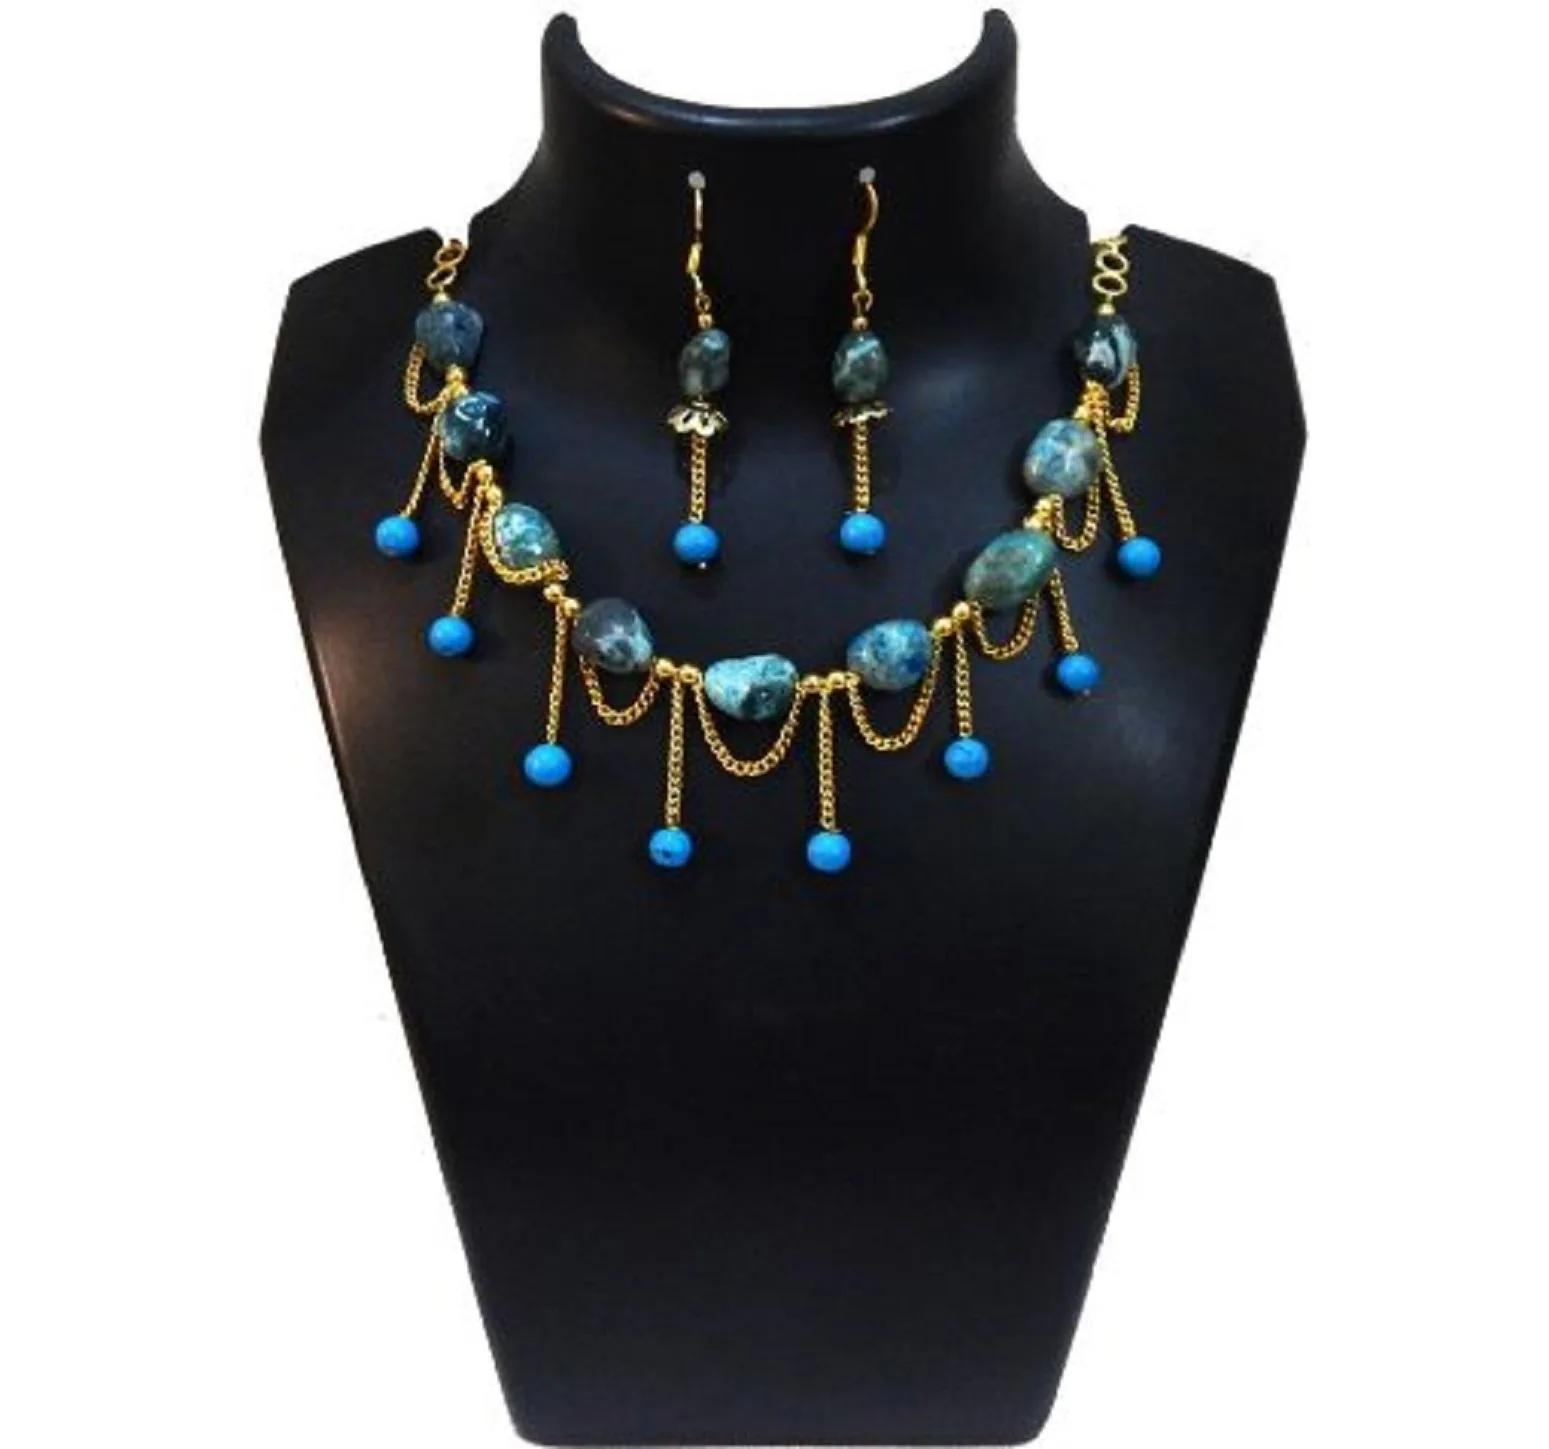
JAYA VISION ENTERPRISES Gemstone Turquoise Tumble & Beaded Throat Chakra Choker Necklace
Type: Necklaces
Brand: JAYA VISION ENTERPRISES
Price: Rs. 750
 Item Type : Semi Precious Gem Stone Turquoise Tumble & Beads Necklace,Style : Turquoise Tumble & Beaded Necklace,Finishing Detail : Turquoise Tumble & Beads with Gold Polish Copper metal Finding Chokar Necklace with matching earrings.Turquoise brings about clearity of sound.